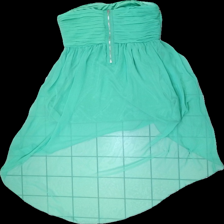
View: back
Type: Dress
Category: Ladies
Brand: Not in the list
Brand text on label: Vila
Colors: Green
Material: 100% polyester
Cut: Regular
Size: M
Season: Summer
Price range: <50
Recommended usage: Export
Description: Green strapless dress from Vila, size M. Poor condition.
Comment: plenty of pulled threads